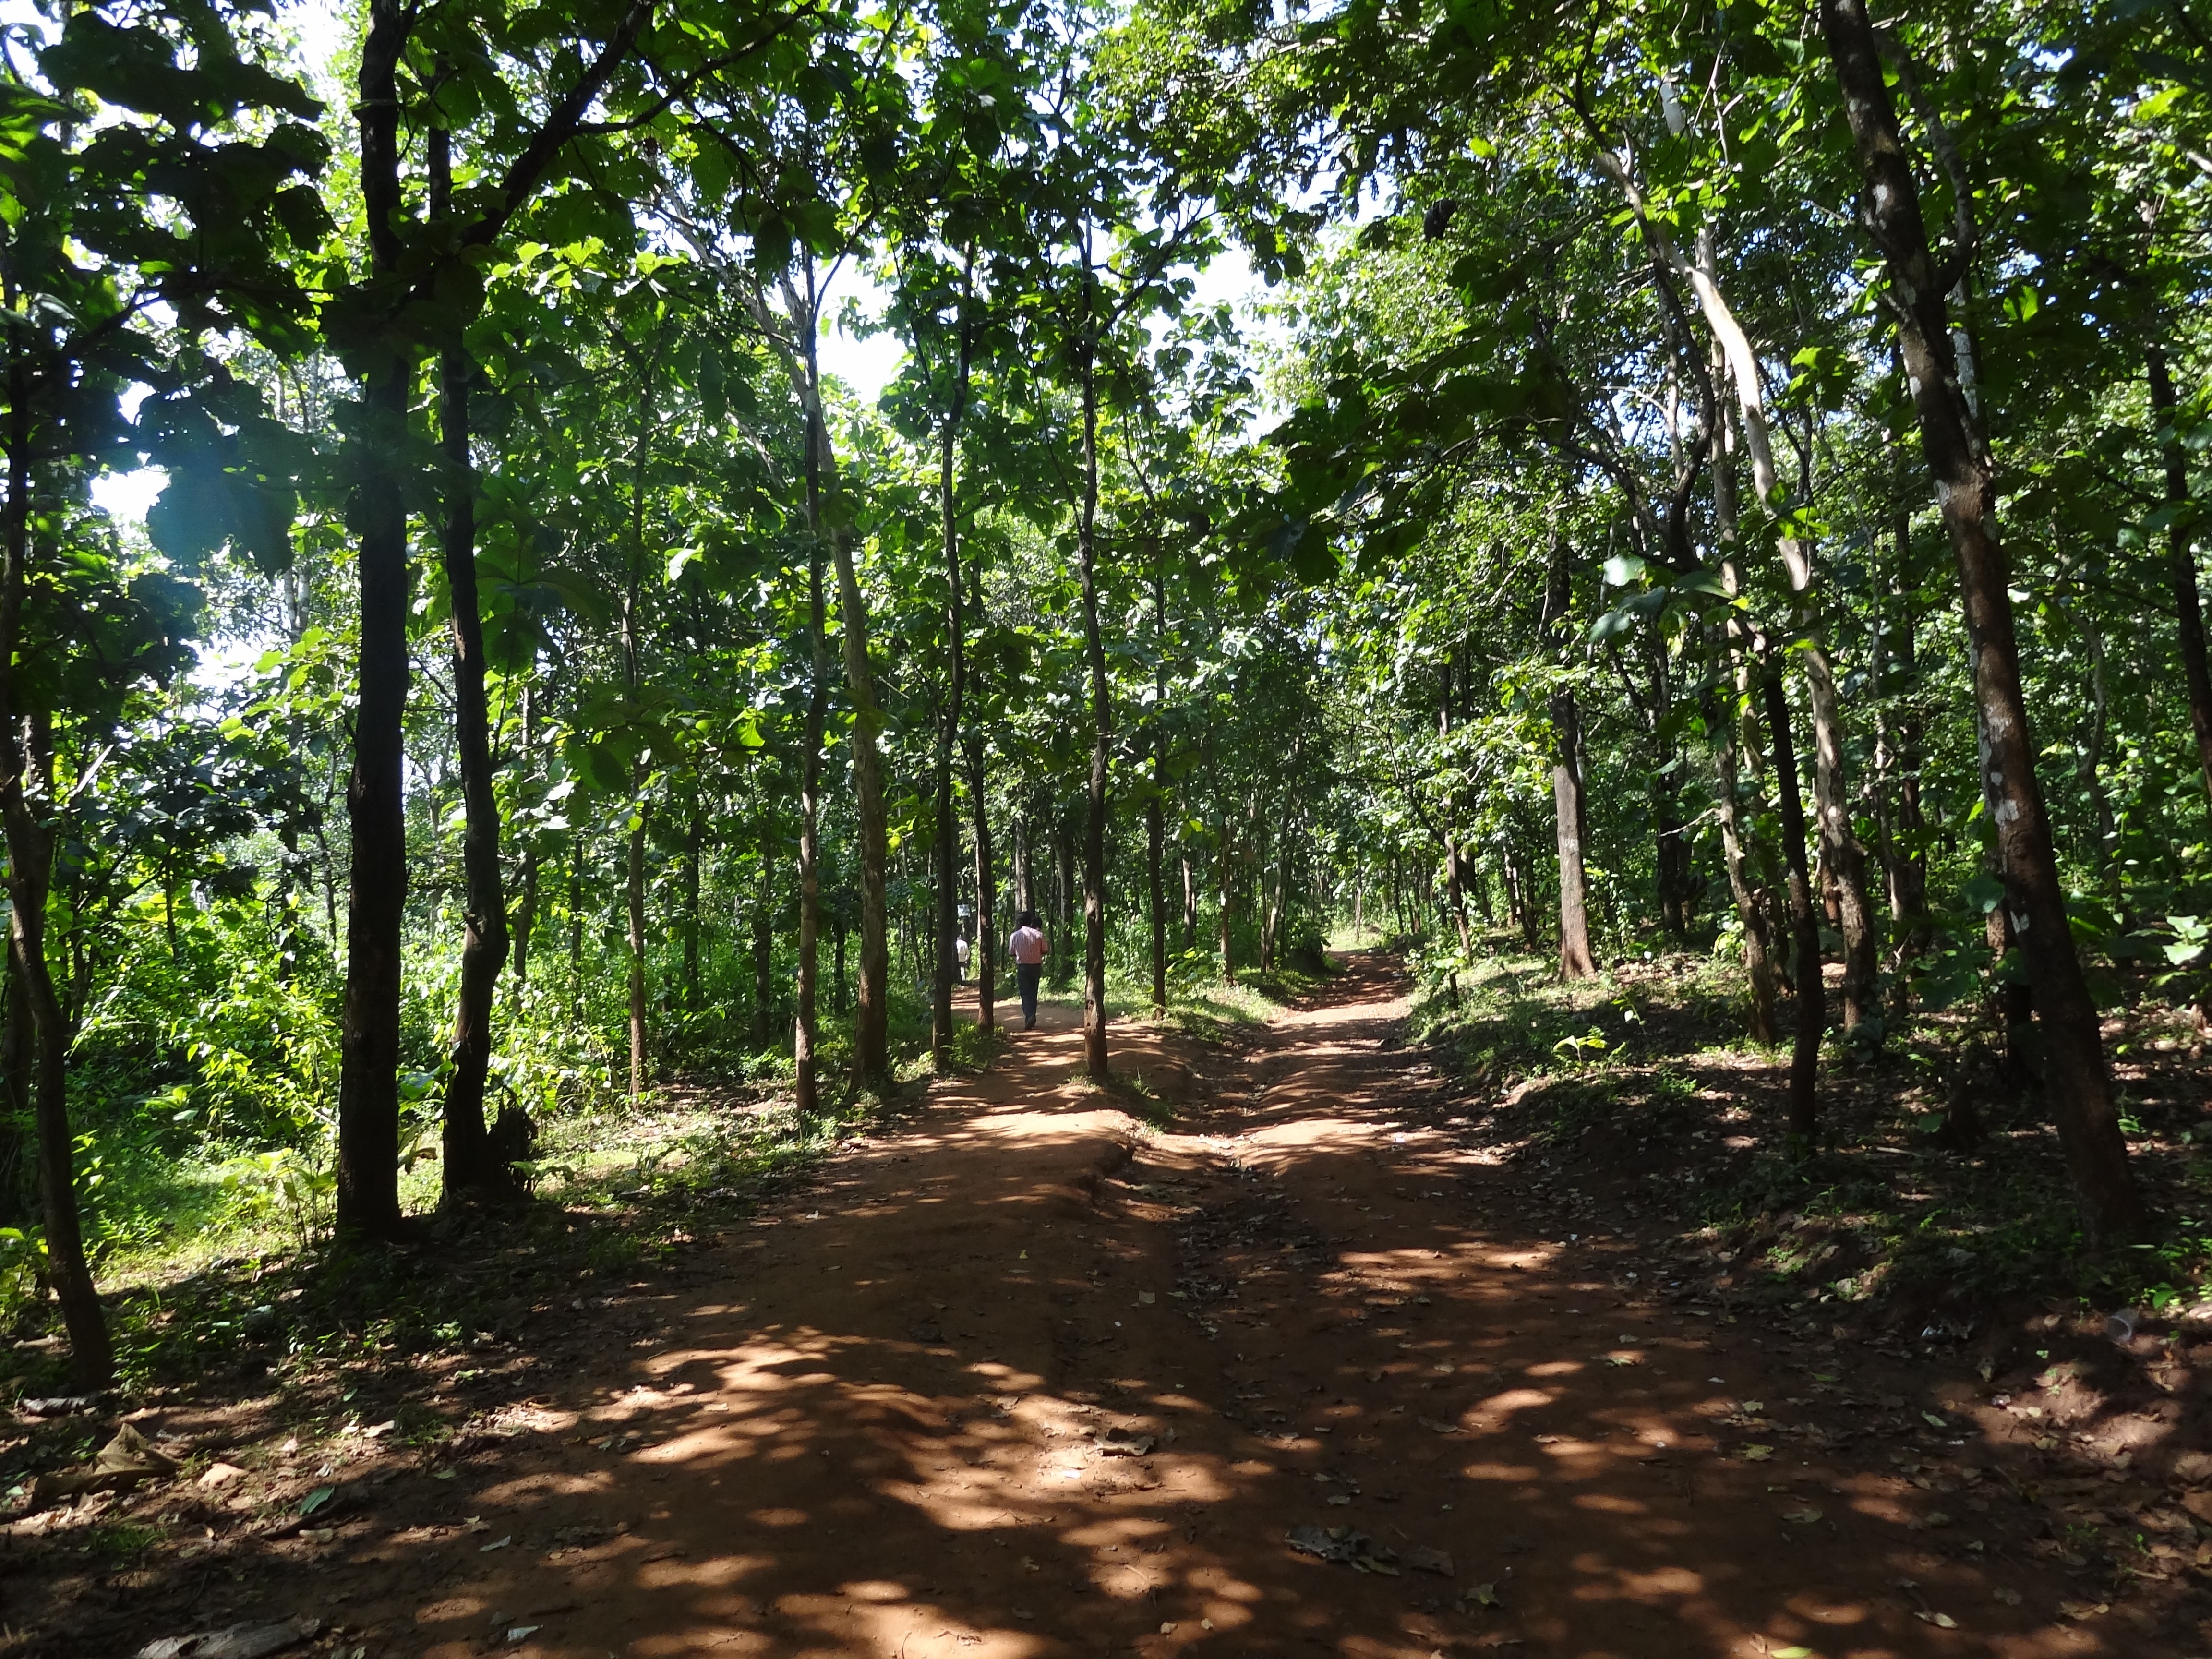
tree, nature, forest, wilderness, road, trail, sunlight, leaf, trunk, environment, jungle, soil, agriculture, trees, leaves, outdoors, woods, rainforest, branches, deciduous, plantation, grove, india, woodland, habitat, ecosystem, organic, biome, old growth forest, natural environment, woody plant, temperate broadleaf and mixed forest